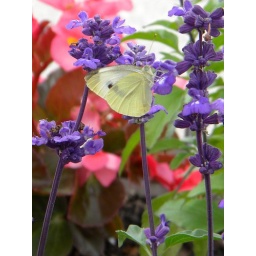
flower pot at entrance to answers in genesis museum